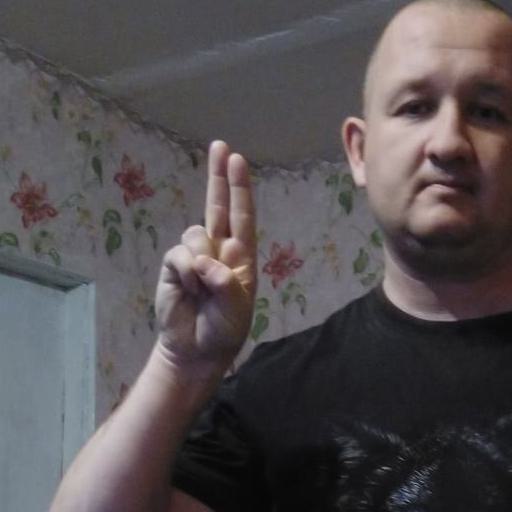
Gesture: two_up